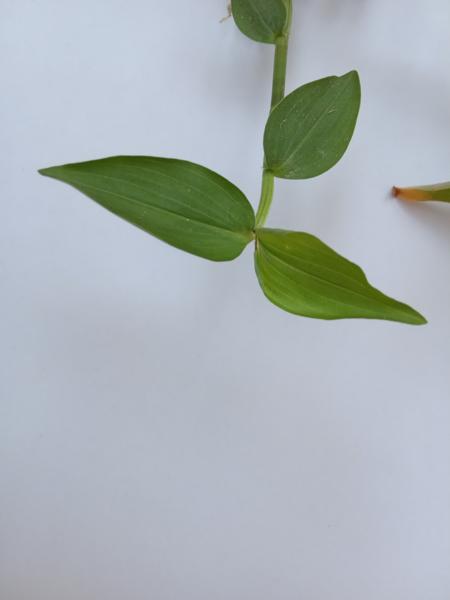
Weed species: Commelina benghalensis